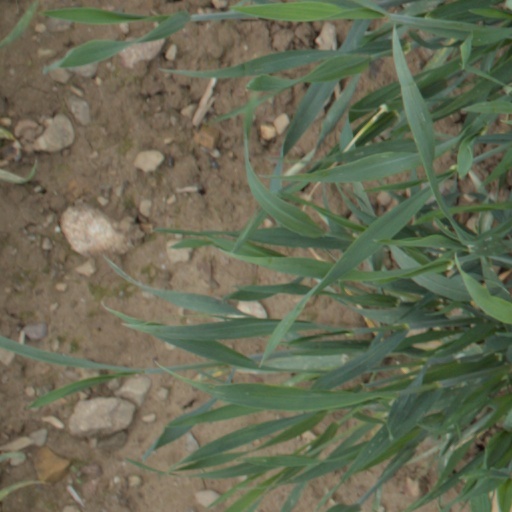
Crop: wheat